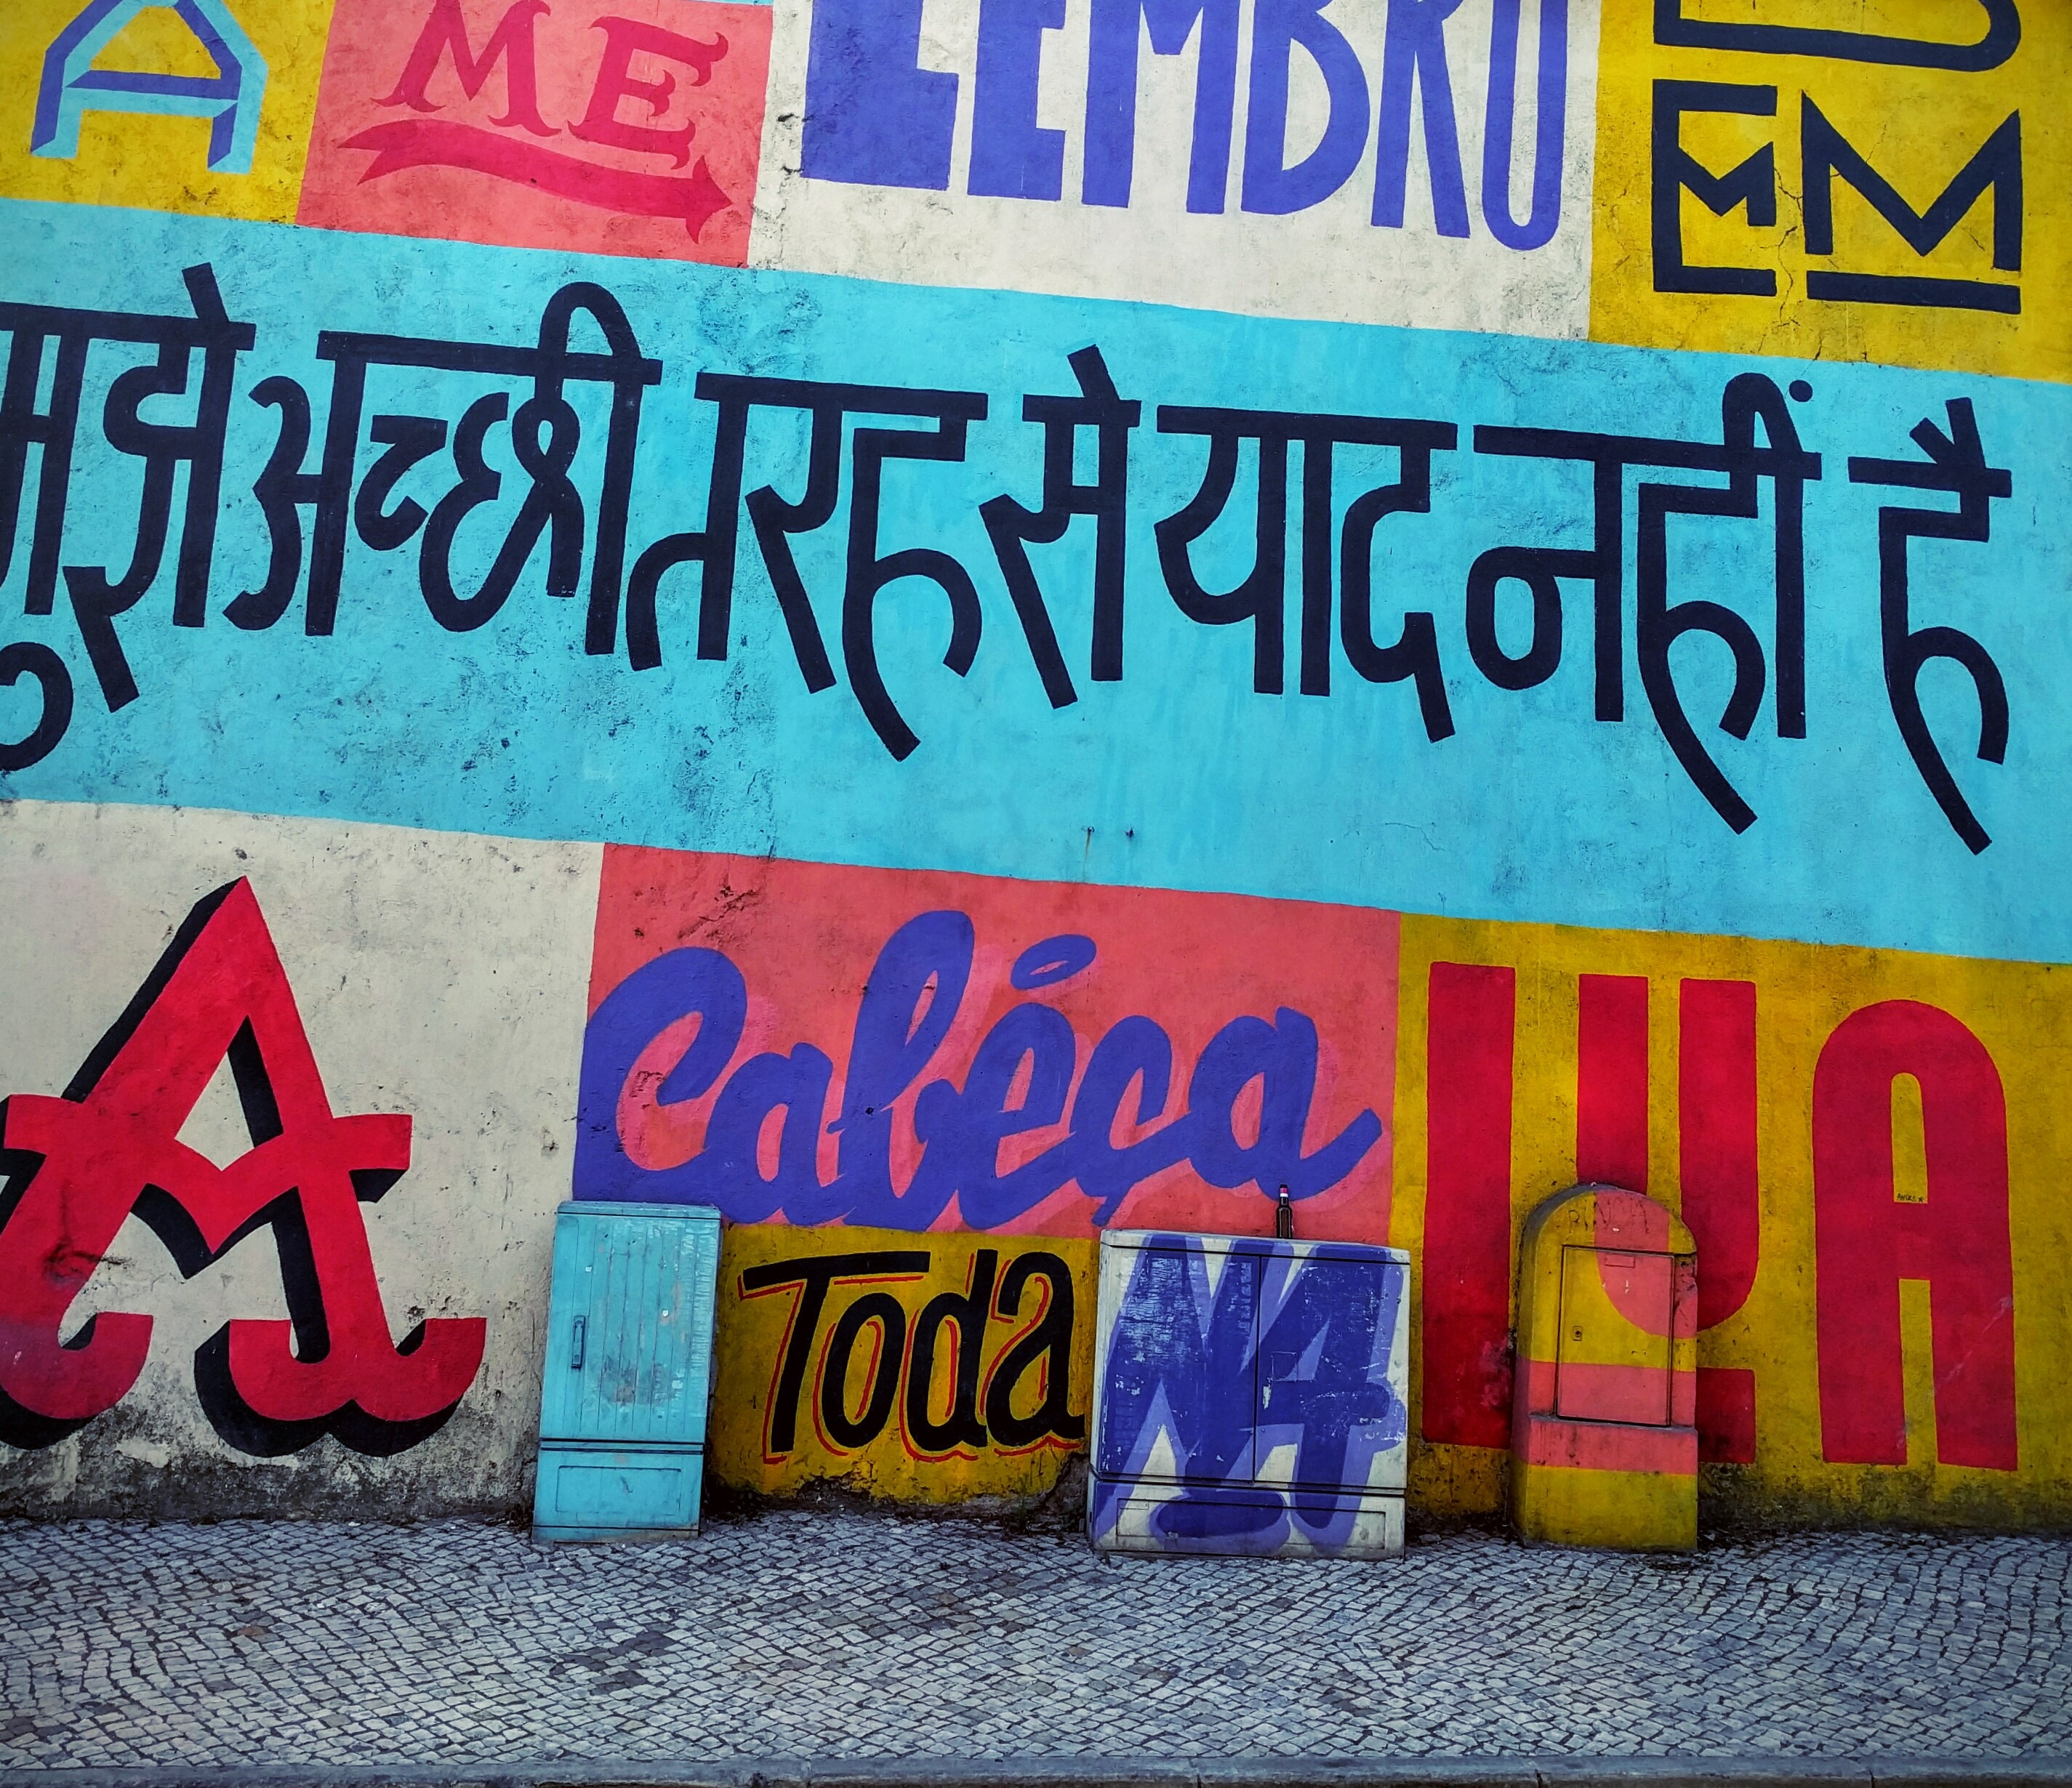
number, sign, color, graffiti, signage, font, art, vehicle registration plate